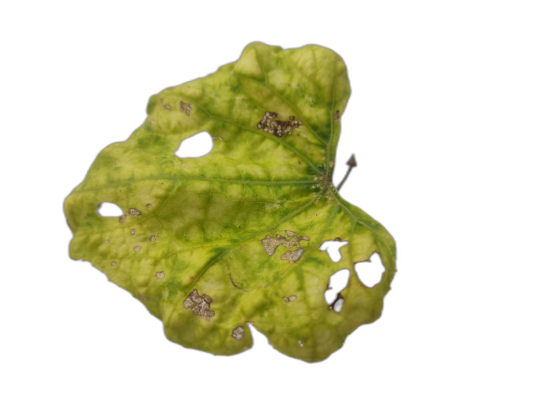
Crop: Zucchini
Label: Anthracnose